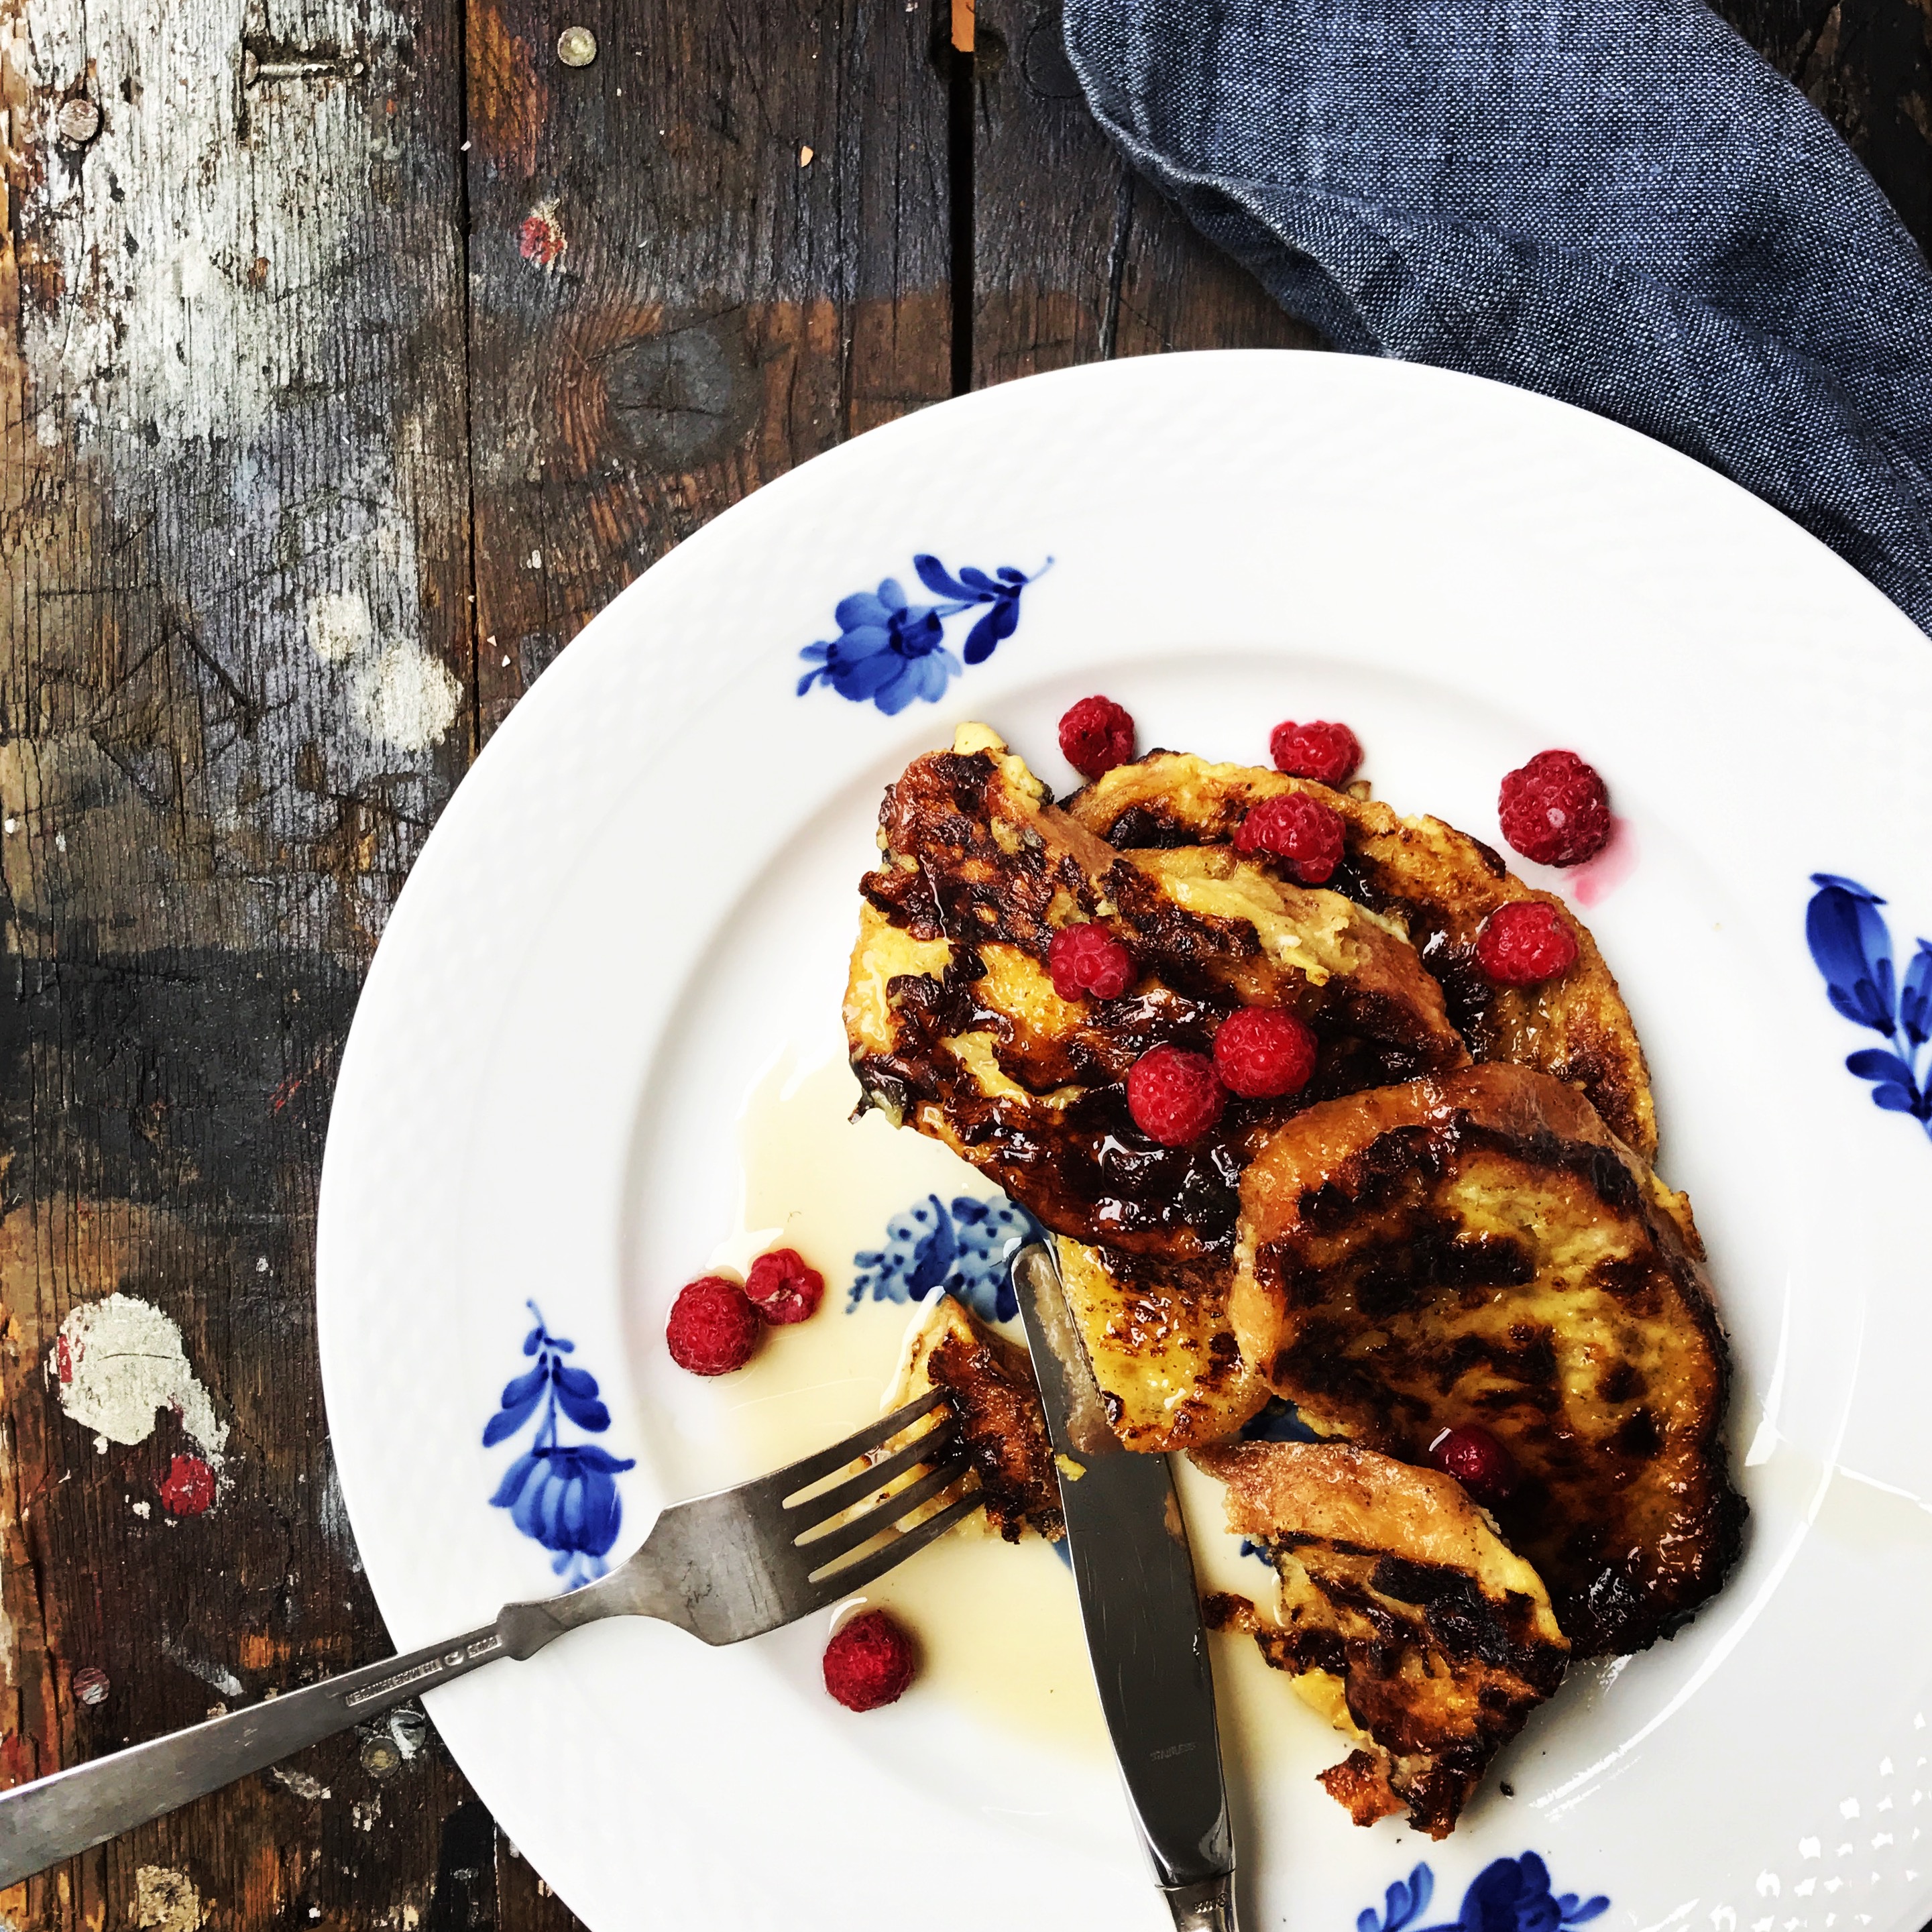
dish, food, breakfast, cuisine, meal, ingredient, pancake, brunch, dessert, berry, produce, staple food, french toast, recipe, fruit, cranberry, fruit cake, superfood, baked goods, blueberry, pudding, frutti di bosco